Ghadar Mutiny

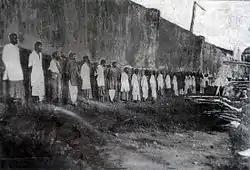
The public executions of convicted sepoy mutineers at Outram Road, Singapore,

By the start of 1915, a large number of Ghadarites (nearly 8,000 in the Punjab province alone by some estimates) had returned to India. However, they were not assigned a central leadership and begun their work on an "ad hoc" basis. Although some were rounded up by the police on suspicion, many remained at large and began establishing contacts with garrisons in major cities like Lahore, Ferozepur and Rawalpindi. Various plans had been made to attack the military arsenal at Mian Meer, near Lahore and initiate a general uprising on 15 November 1914. In another plan, a group of Sikh soldiers, the "manjha jatha", planned to start a mutiny in the 23rd Cavalry at the Lahore cantonment on 26 November. A further plan called for a mutiny to start on 30 November from Ferozepur under Nidham Singh. In Bengal, the Jugantar, through Jatin Mukherjee, established contacts with the garrison at Fort William in Calcutta. In August 1914, Mukherjee's group had seized a large consignment of guns and ammunition from the Rodda company, a major gun manufacturing firm in India. In December, a number of politically motivated armed robberies to obtain funds were carried out in Calcutta. Mukherjee kept in touch with Rash Behari Bose through Kartar Singh and V.G. Pingle. These rebellious acts, which were until then organised separately by different groups, were brought into a common umbrella under the leadership of Rash Behari Bose in North India, V. G. Pingle in Maharashtra, and Sachindranath Sanyal in Benares. A plan was made for a unified general uprising, with the date set for 21 February 1915.